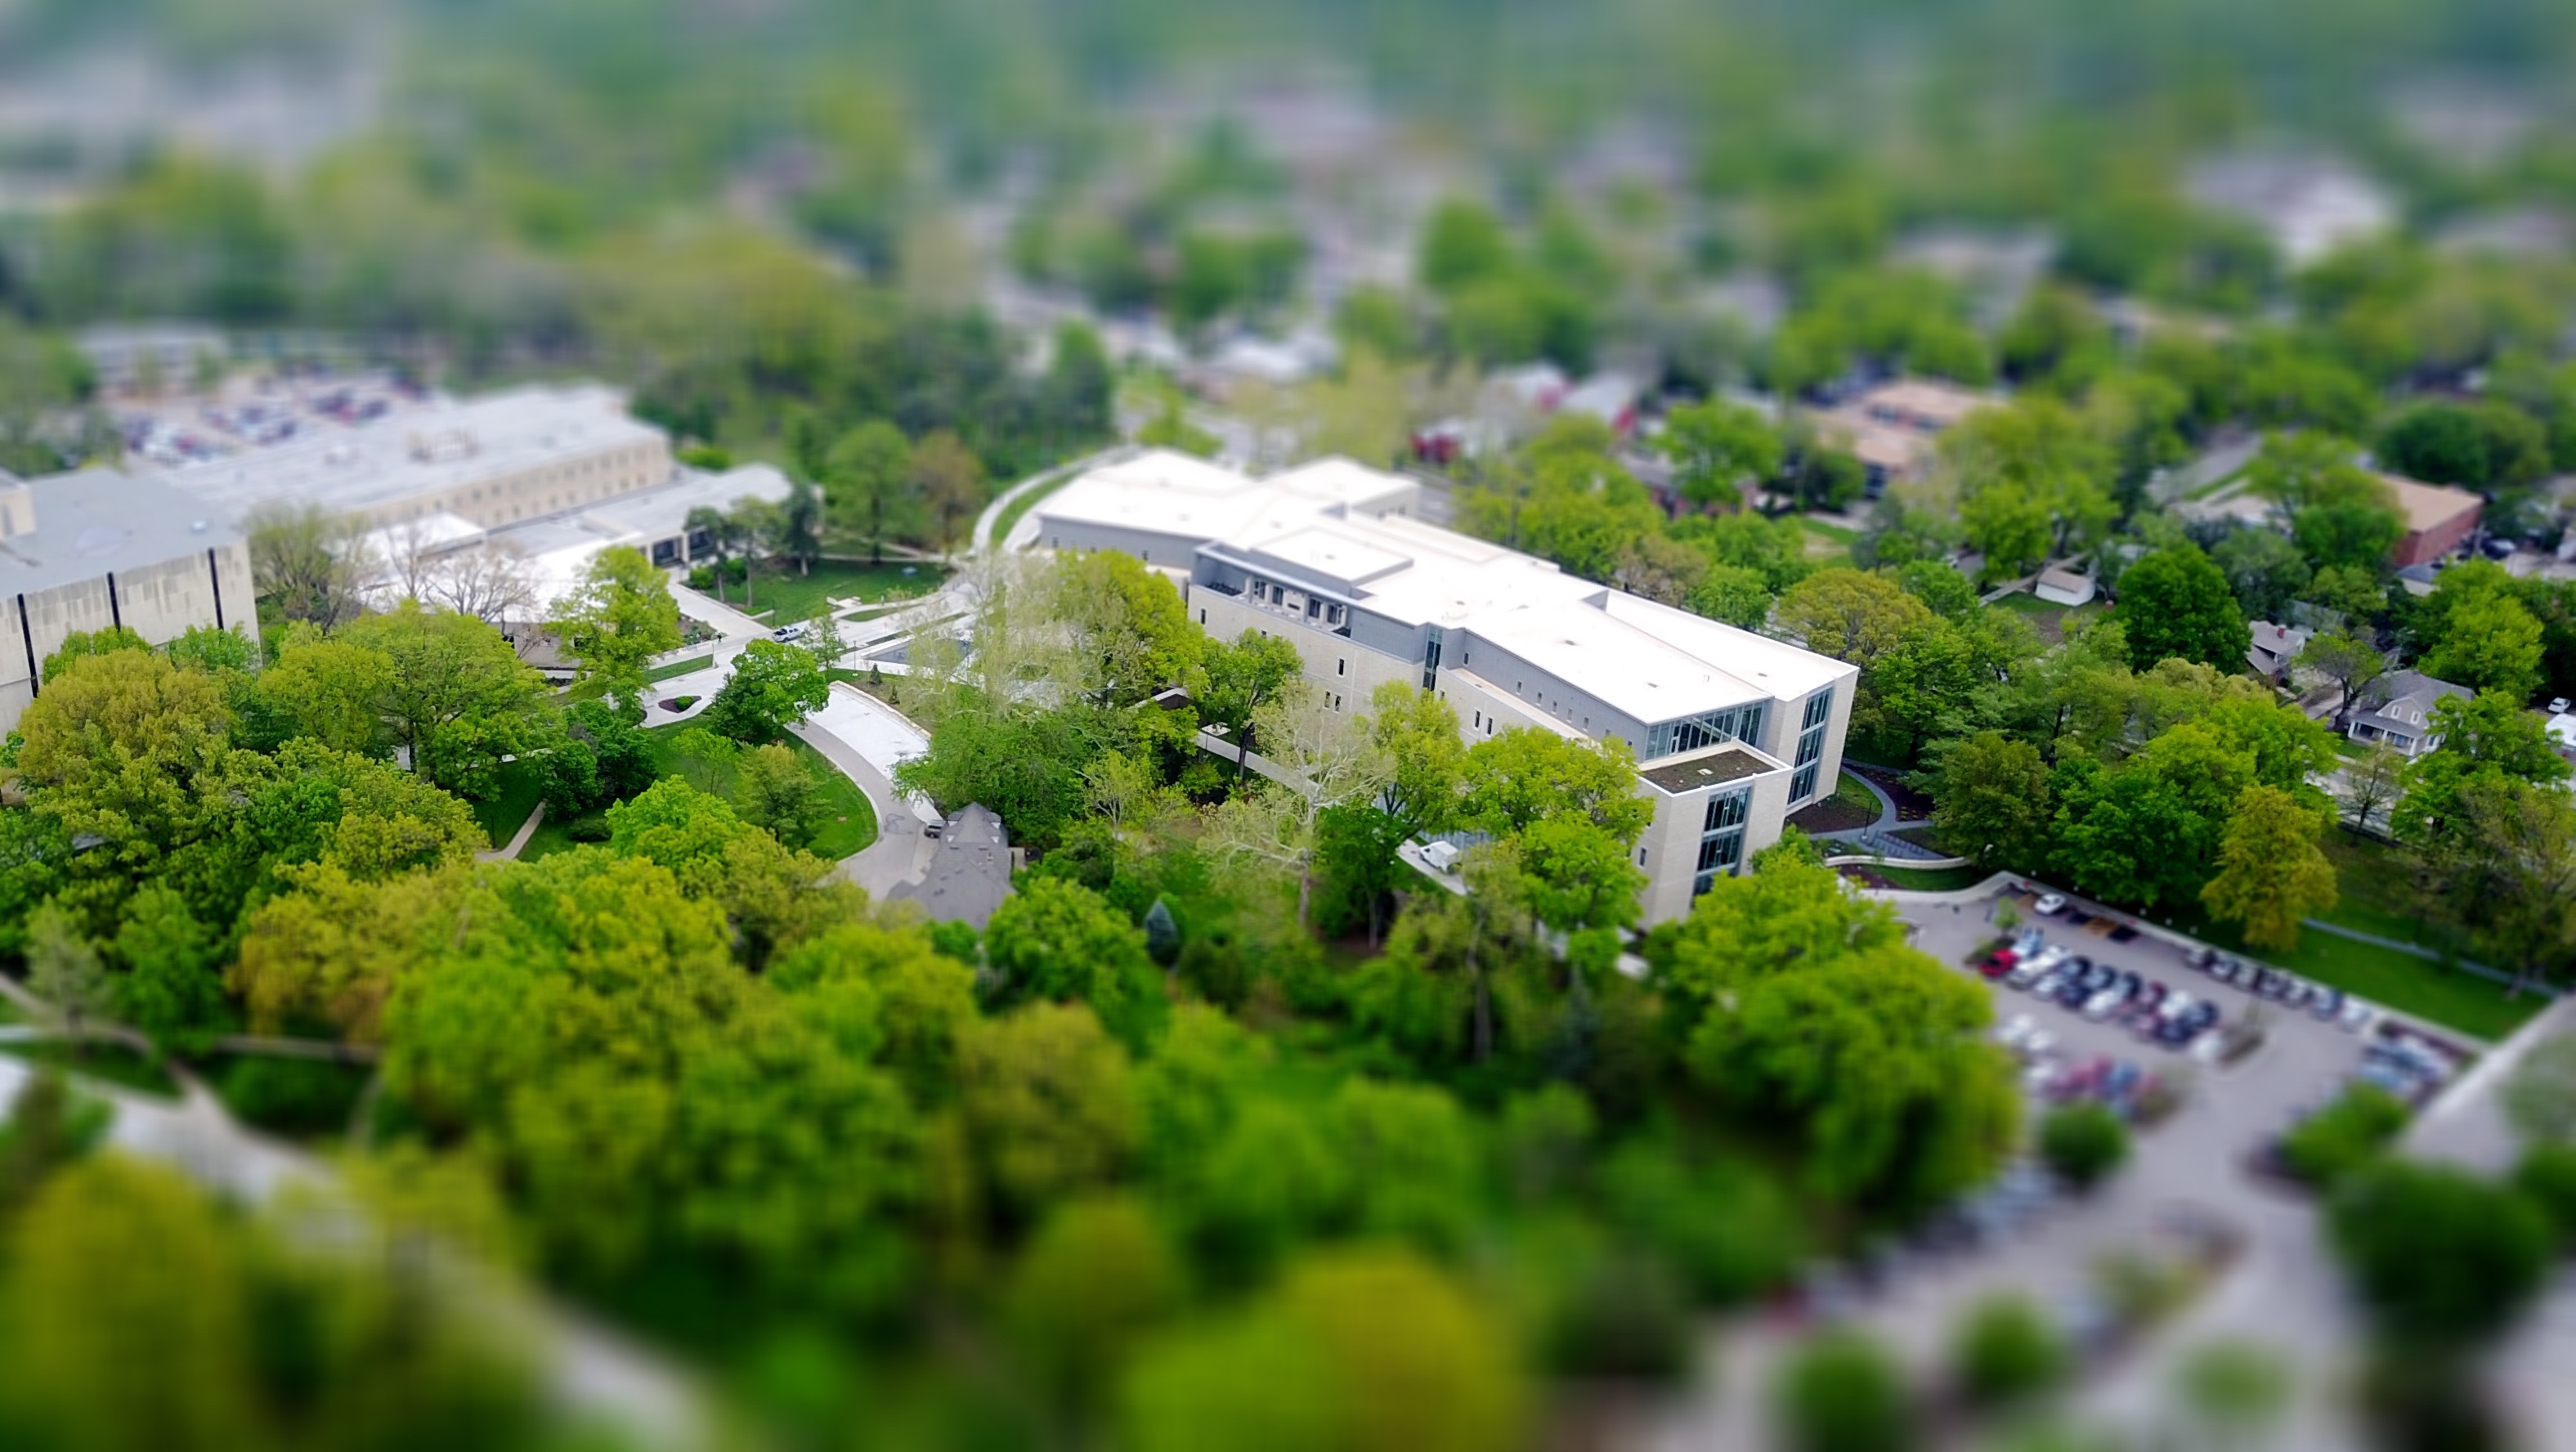
scale model, residential area, bird's eye view, house, real estate, urban design, photography, landscape, roof, tree, plant, miniature, architecture, building, city, suburb, collectable, aerial photography